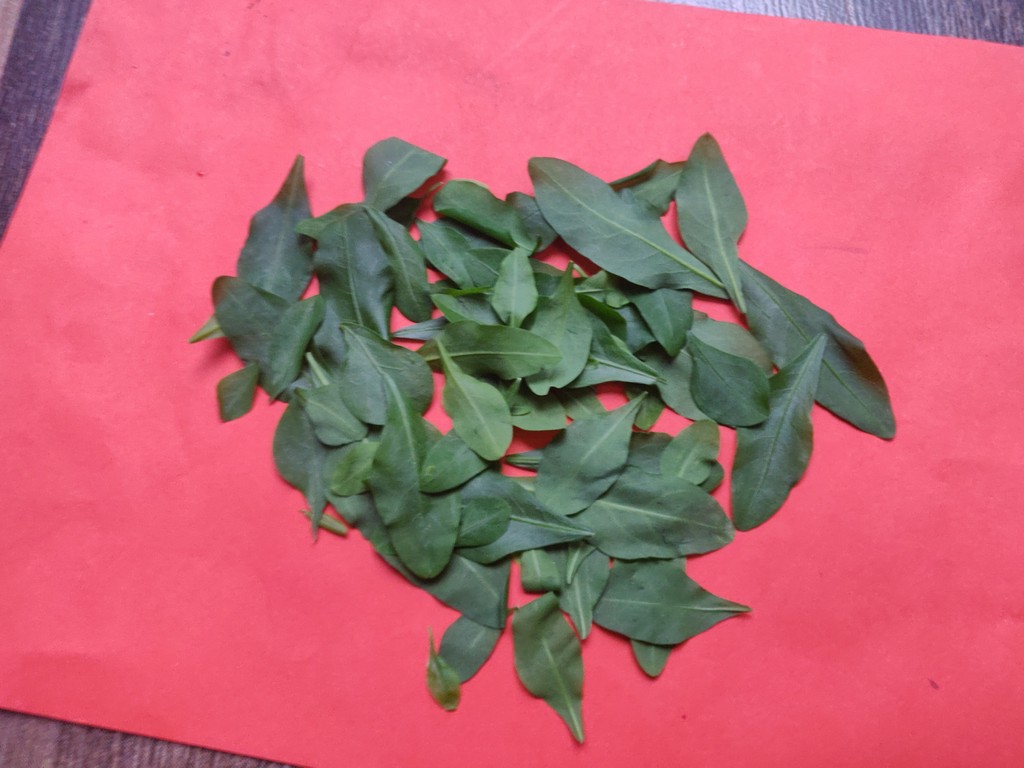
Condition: Healthy
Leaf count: multiple
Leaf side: unknown